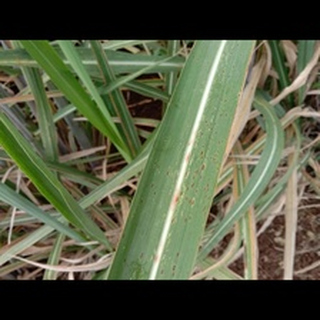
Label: sugarcane_rust